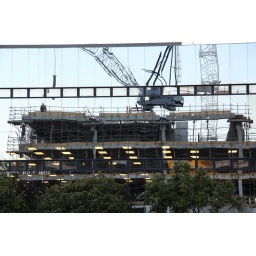
Reflection of Victoria Square construction in the Les Mills building across the road